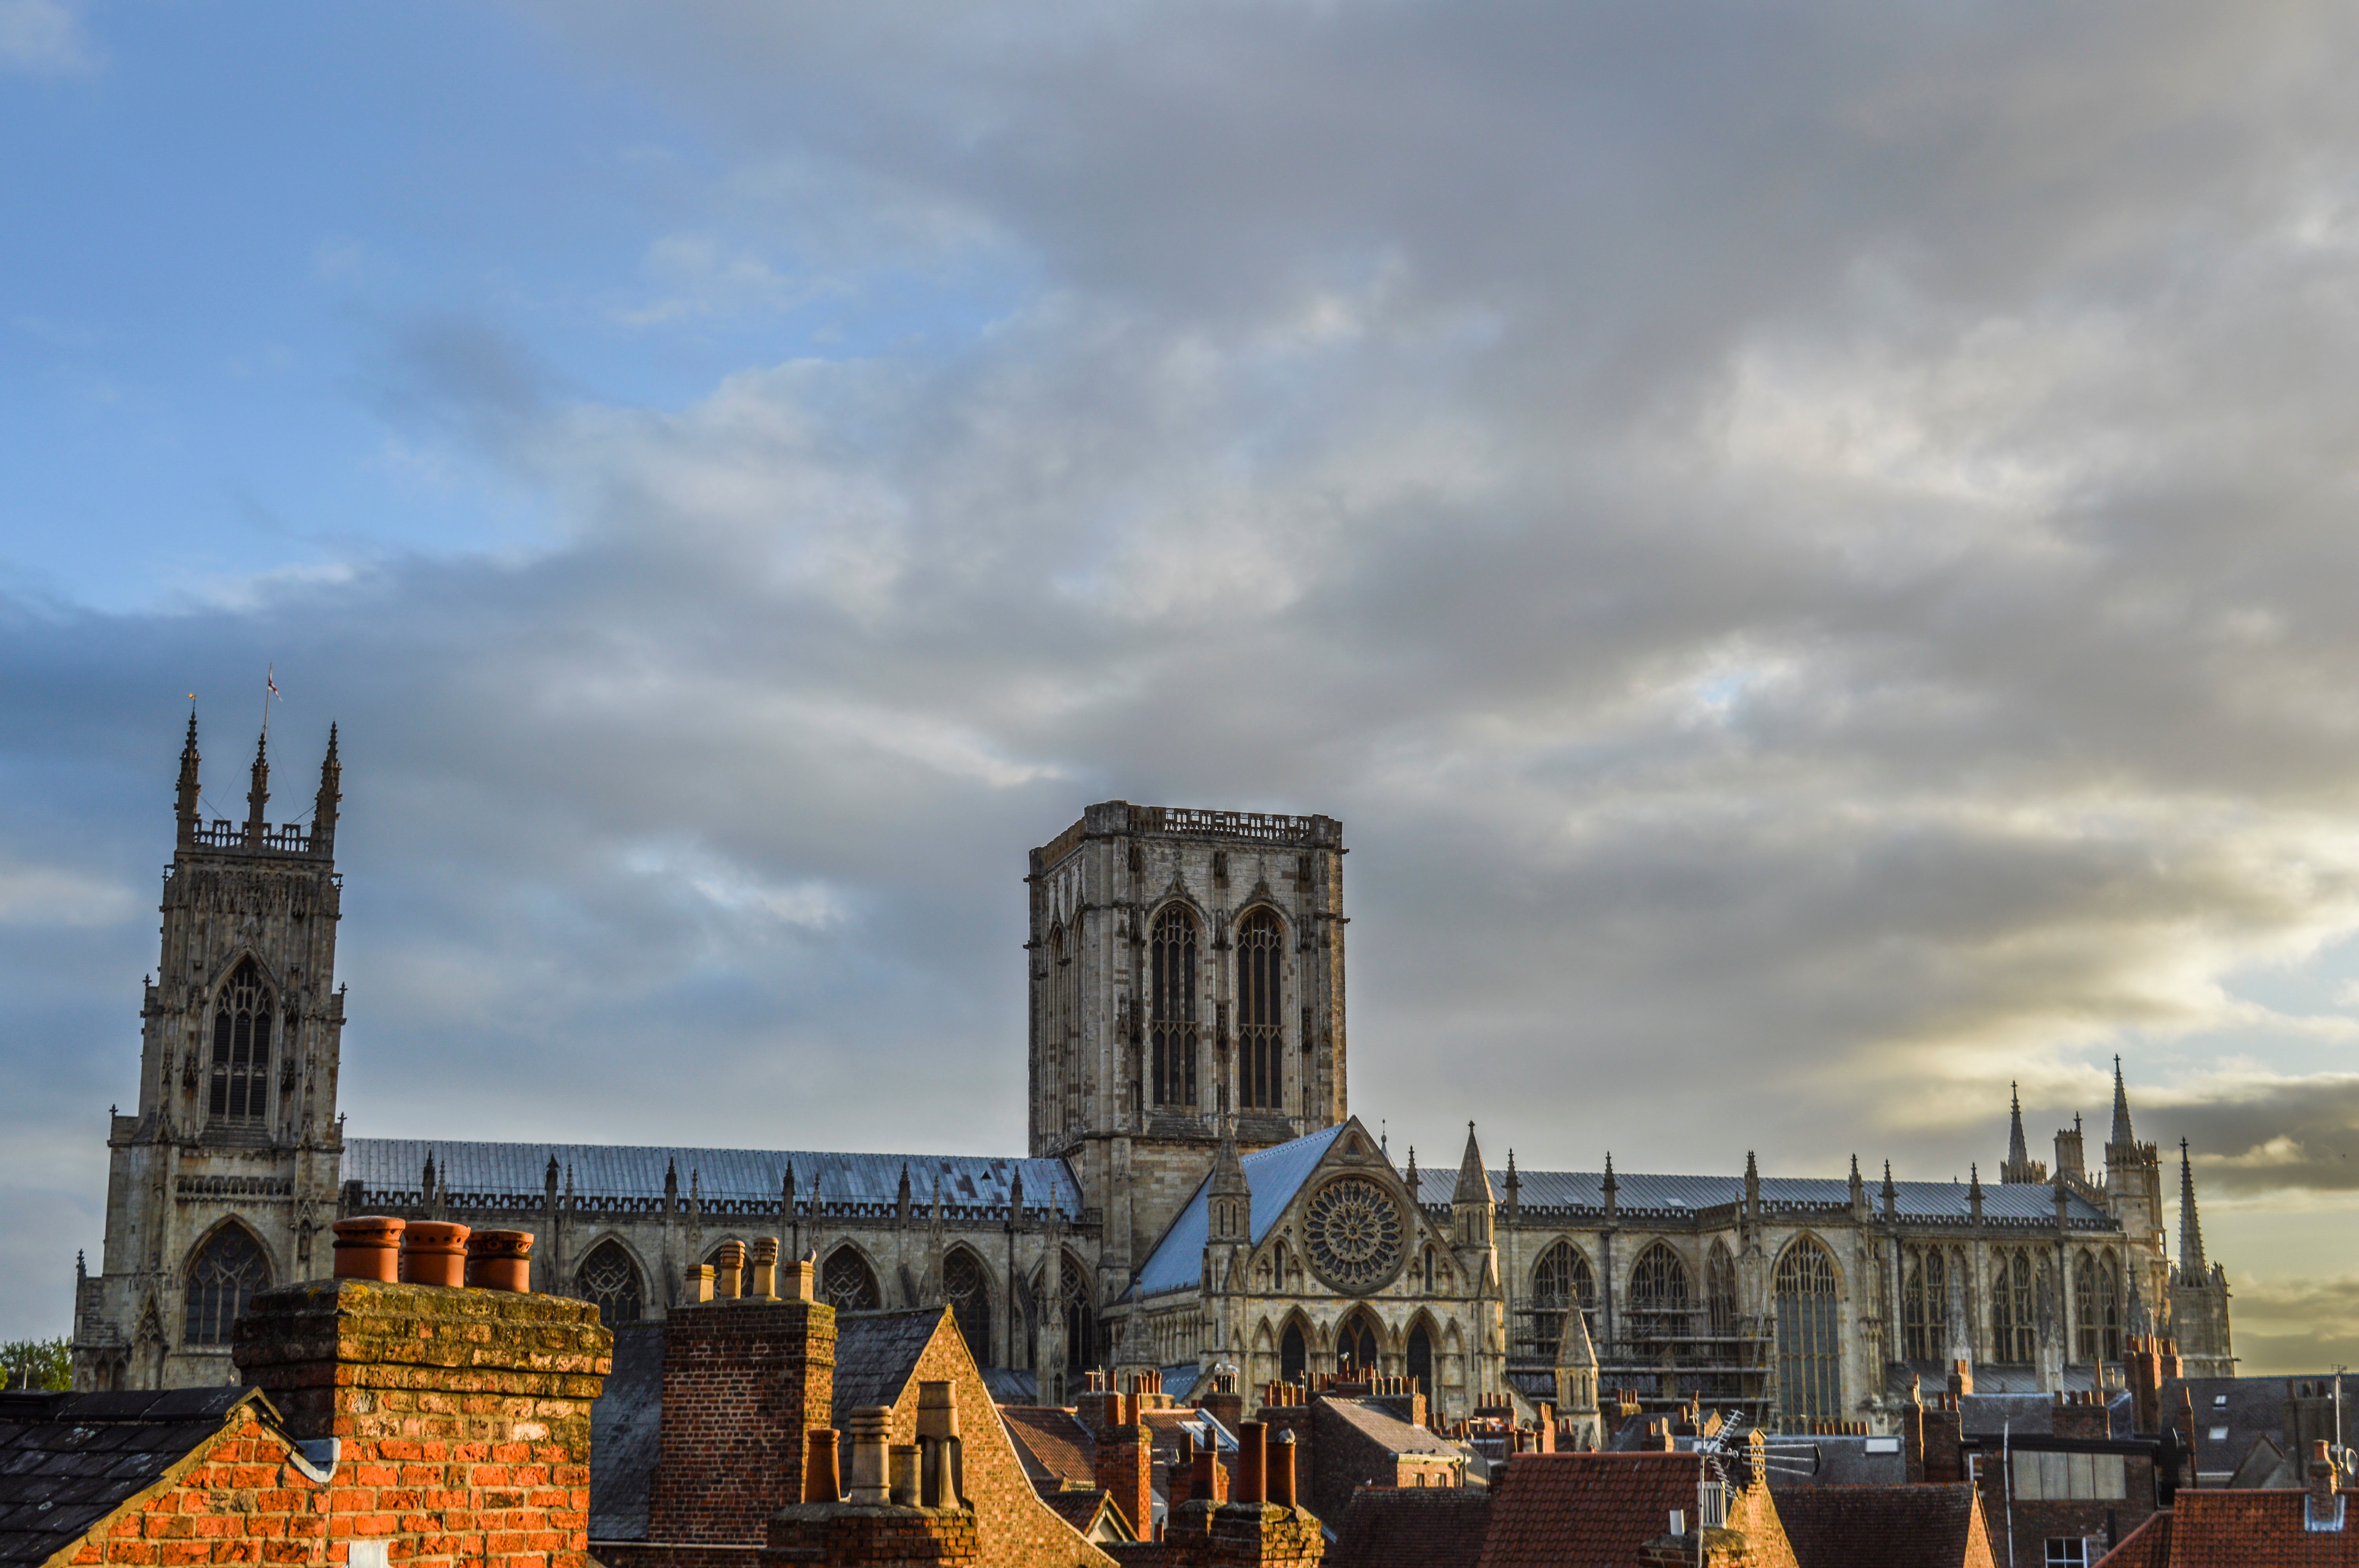
cloud, sky, skyline, city, cityscape, evening, landmark, waterway, urban area